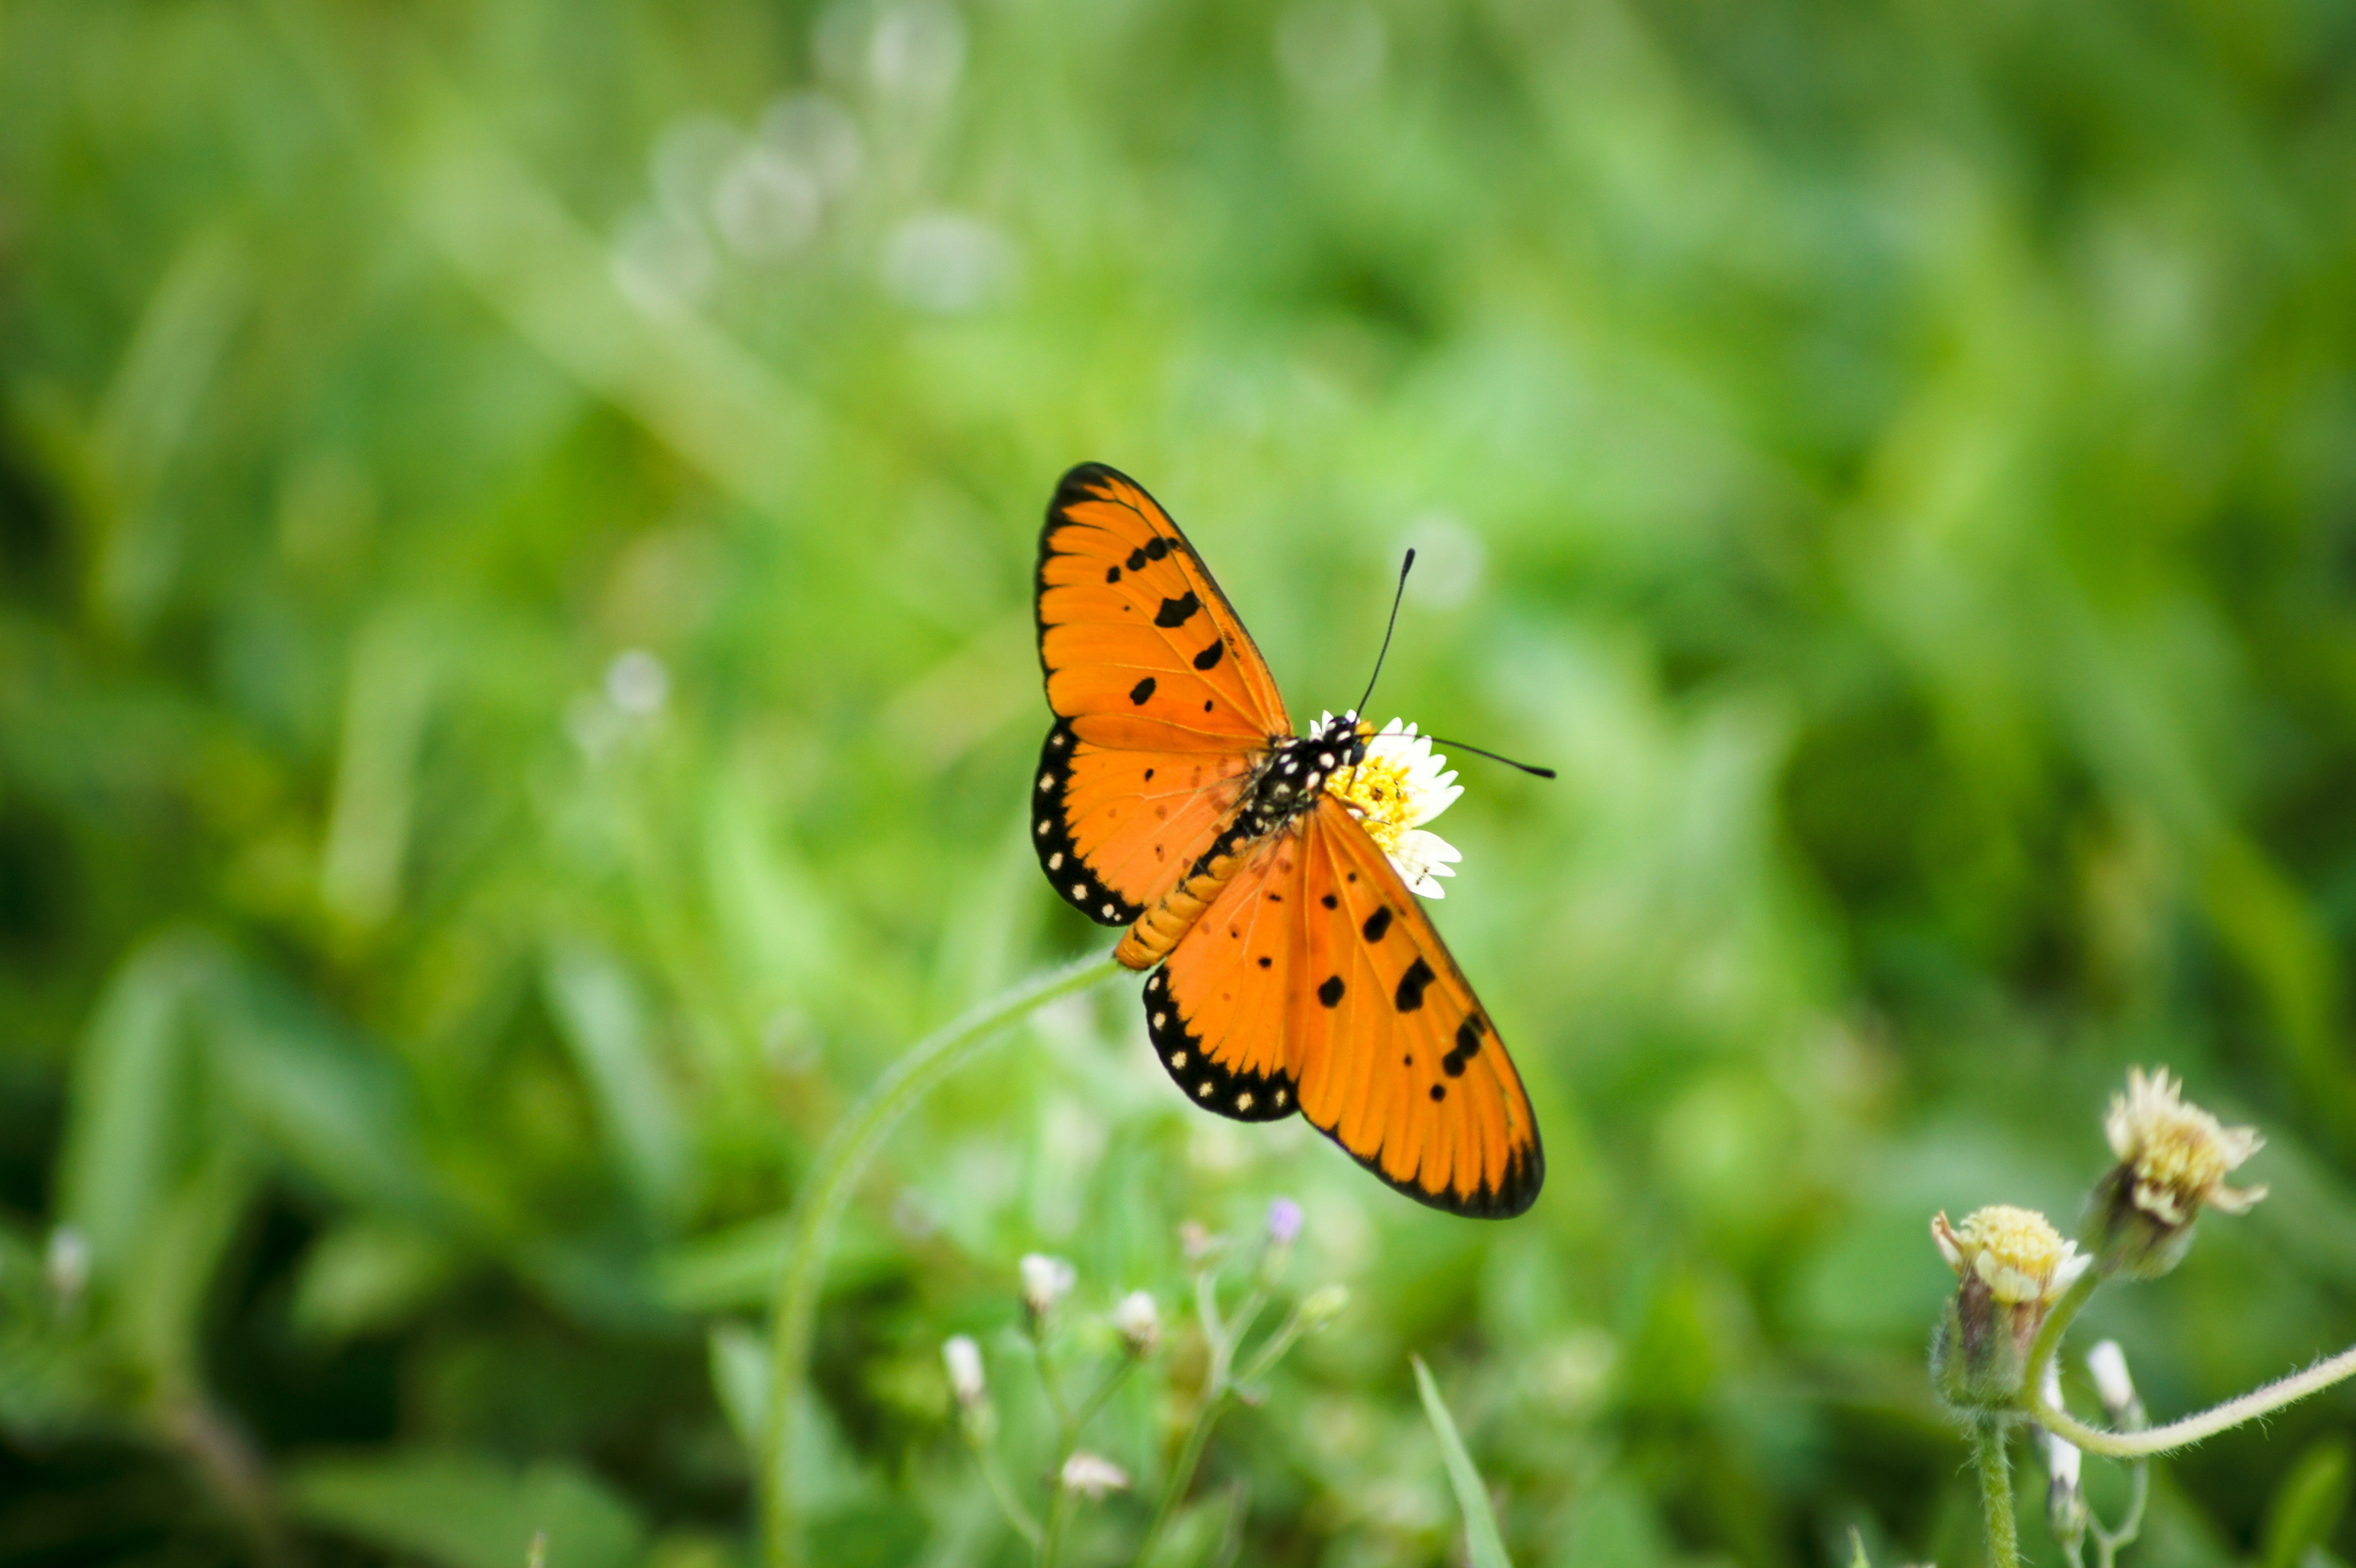
nature, grass, wing, plant, meadow, prairie, leaf, flower, fly, wildlife, orange, spring, green, color, insect, natural, botany, butterfly, yellow, flora, fauna, invertebrate, wildflower, close up, monarch butterfly, nectar, macro photography, arthropod, pollinator, moths and butterflies, lycaenid